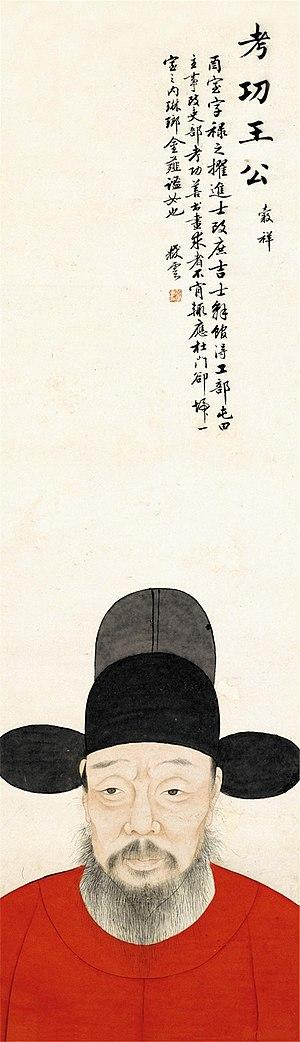
Wang Guxiang ou Wang Kou-Siang ou Wang Ku-Hsiang, surnom: Luzhi, nom de pinceau: Youzhi est un peintre chinois du XVIᵉ siècle originaire de Suzhou qui est une ville de la province du Jiangsu à l'est de la Chine. Il est né en 1501 et mort en 1568.